Canon de 75 modèle 1897

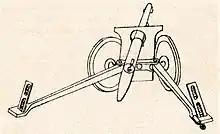
Canon de 75 Mle 1897/33

A more modern version of the Mle 1897, the "Canon de 75 Mle 1897/33", mounted the original barrel and recoil mechanism on a new split-trail carriage. In addition to the new carriage the Mle 1897/33 had a new gun shield, pneumatic tires, sprung suspension, and the wheels "toed in" when the trails were spread. The new carriage offered higher angles of traverse and elevation than the earlier box-trail carriage. However, the Mle 1897/33 was inferior to the new "Canon de 105 C Mle 1935 B" that used the same carriage, so it was only built in small numbers. A more modest upgrade to the Mle 1897 was the "Canon de 75 Mle 1897/38", which was a modernized field artillery variant. The original box-trail carriage was retained but the gun had a new gun shield, sprung suspension and pneumatic tires for motor transport. The 75 Mle 1897 was also considered as a possible anti-tank gun by the French Army, who in 1936 ordered a new circular platform, the "plateforme Arbel Mle 1935". Mounted on that platform, the Mle 1897 gun could now quickly traverse to engage enemy tanks.